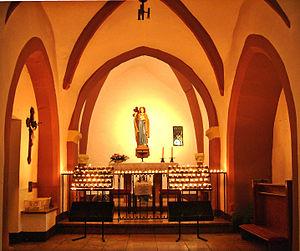
Sainte Oranne d'Eschweiler est une sainte catholique, qui aurait vécu au VIᵉ siècle. Fêtée le 15 septembre, elle est particulièrement invoquée pour soulager les maux d'oreilles et les vertiges. Oranne est la patronne du bailliage d'Allemagne et de la Moselle germanophone.